Iglesia Parroquial de San Pedro Apostol de Toa Baja

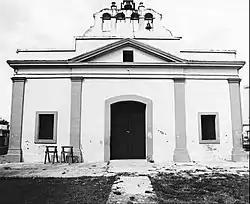
The church in 1975

The Saints Peter and Matthew the Apostles Parish Church of Toa Baja (Spanish: "Iglesia Parroquial de los Apóstoles San Pedro y San Matías"), better known as the St. Peter the Apostle Parish Church of Toa Baja ("Iglesia Parroquial de San Pedro Apóstol de Toa Baja"), is a historic 16h-century Roman Catholic parish church located in the main town square ("plaza pública") of Toa Baja Pueblo, the administrative and historic center of the municipality of Toa Baja, Puerto Rico.